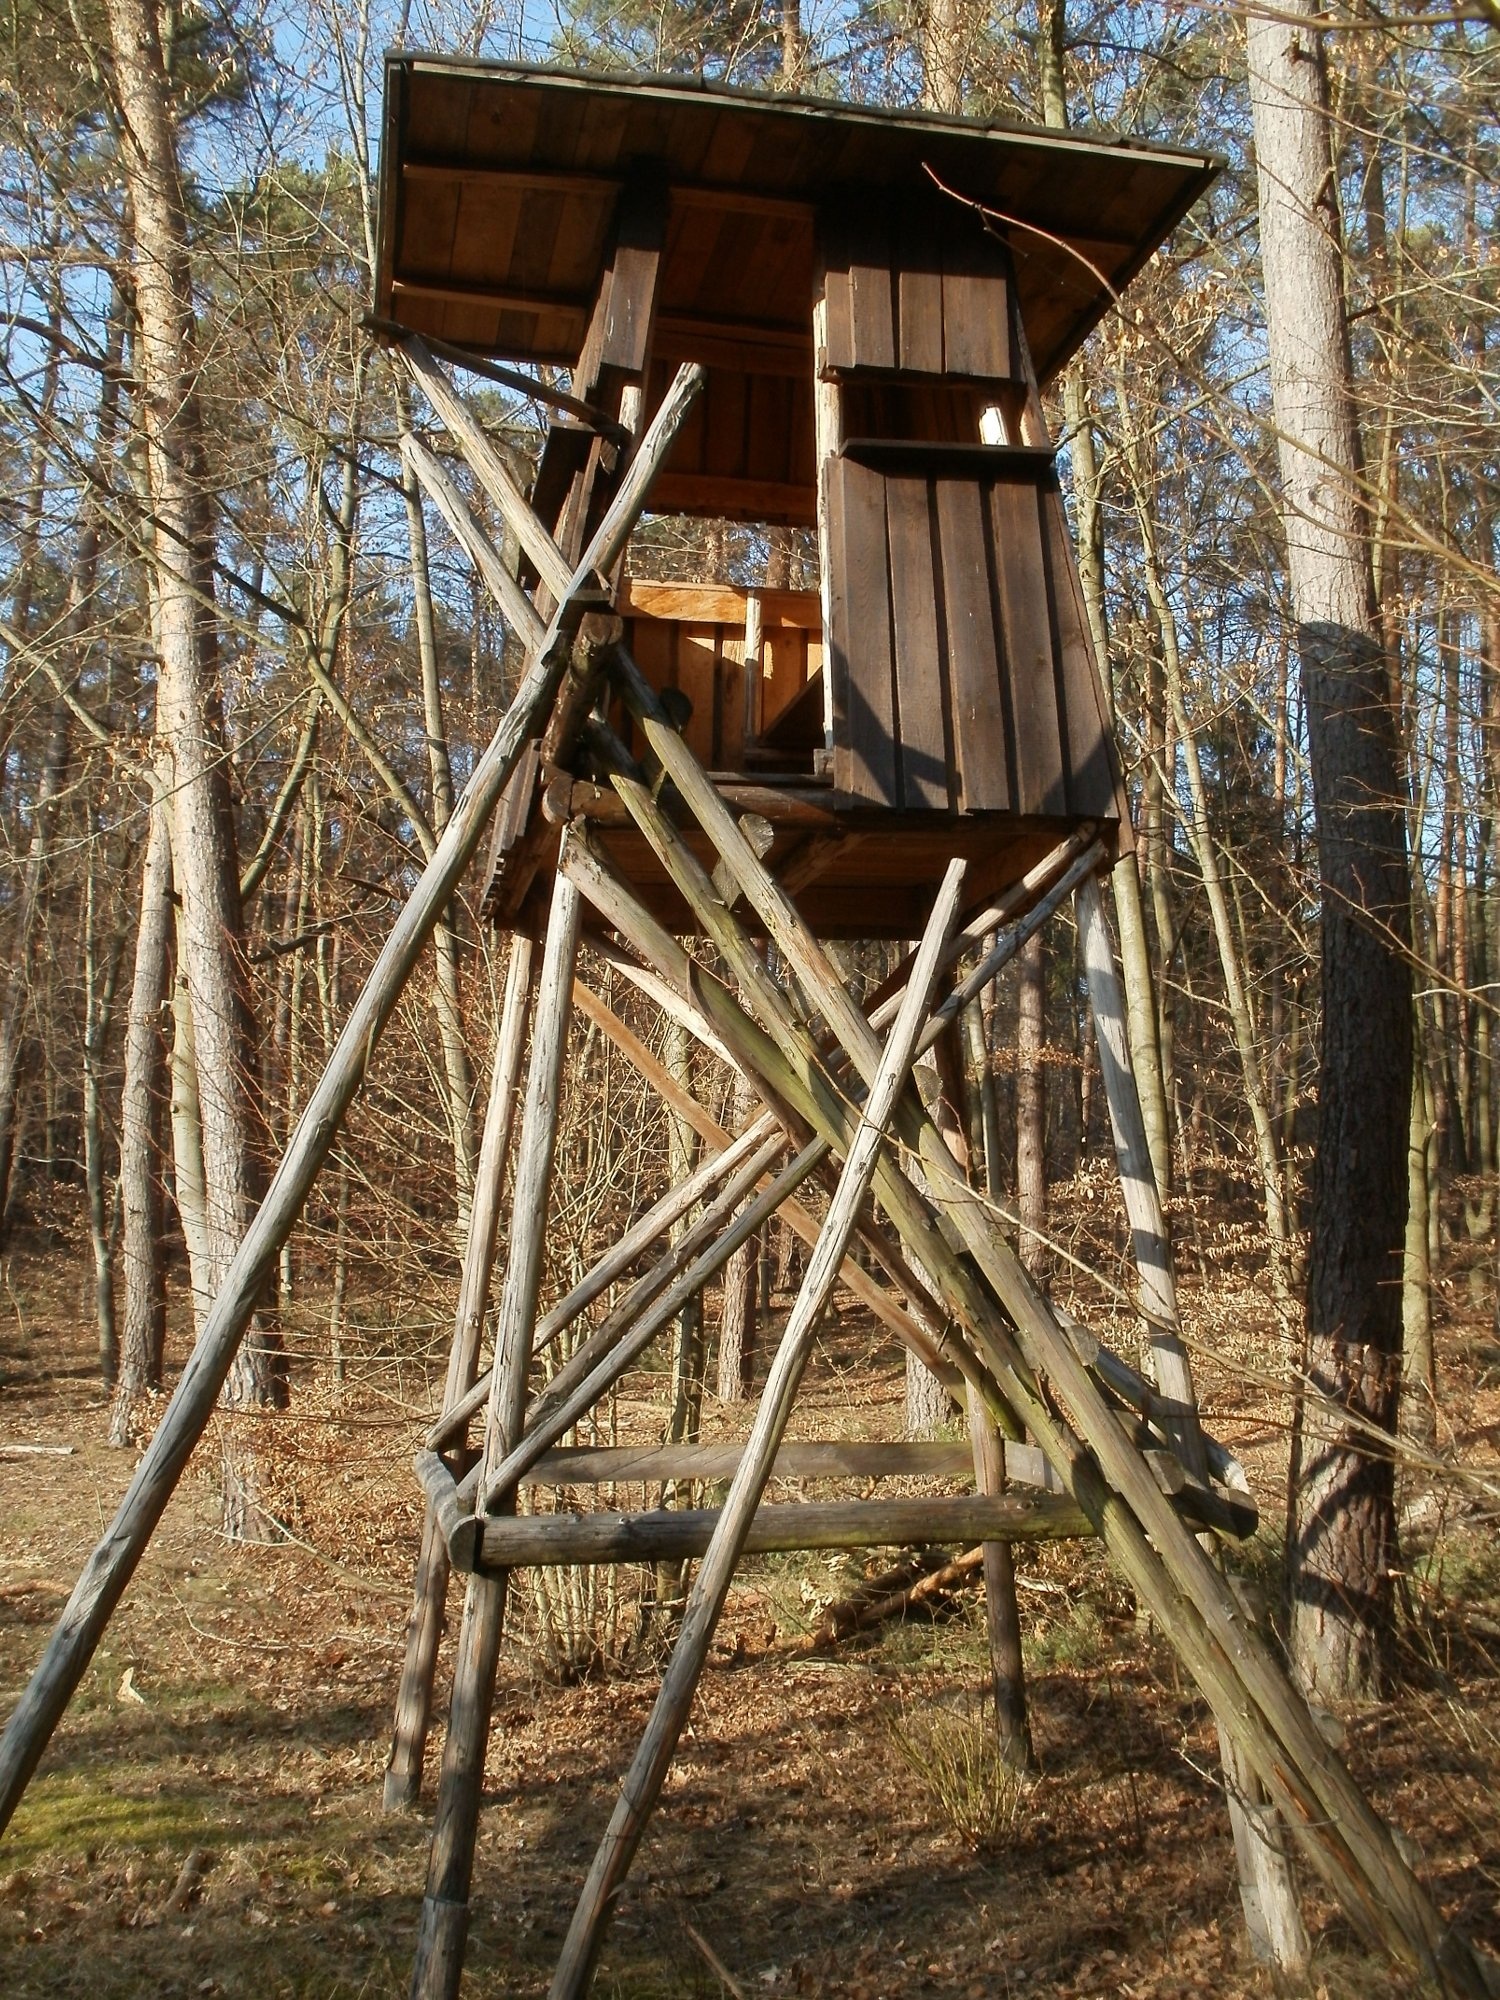
wood, shed, hut, deer, construction, stand, wooden, hide, hunting, stance, tree house, schwetzinger hardt, outdoor structure, tree stand, molchloch